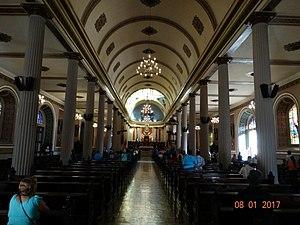
La cathédrale métropolitaine de San José est la principale église de l'archidiocèse catholique de San José, au Costa Rica, et siège de l'archevêque métropolitain.